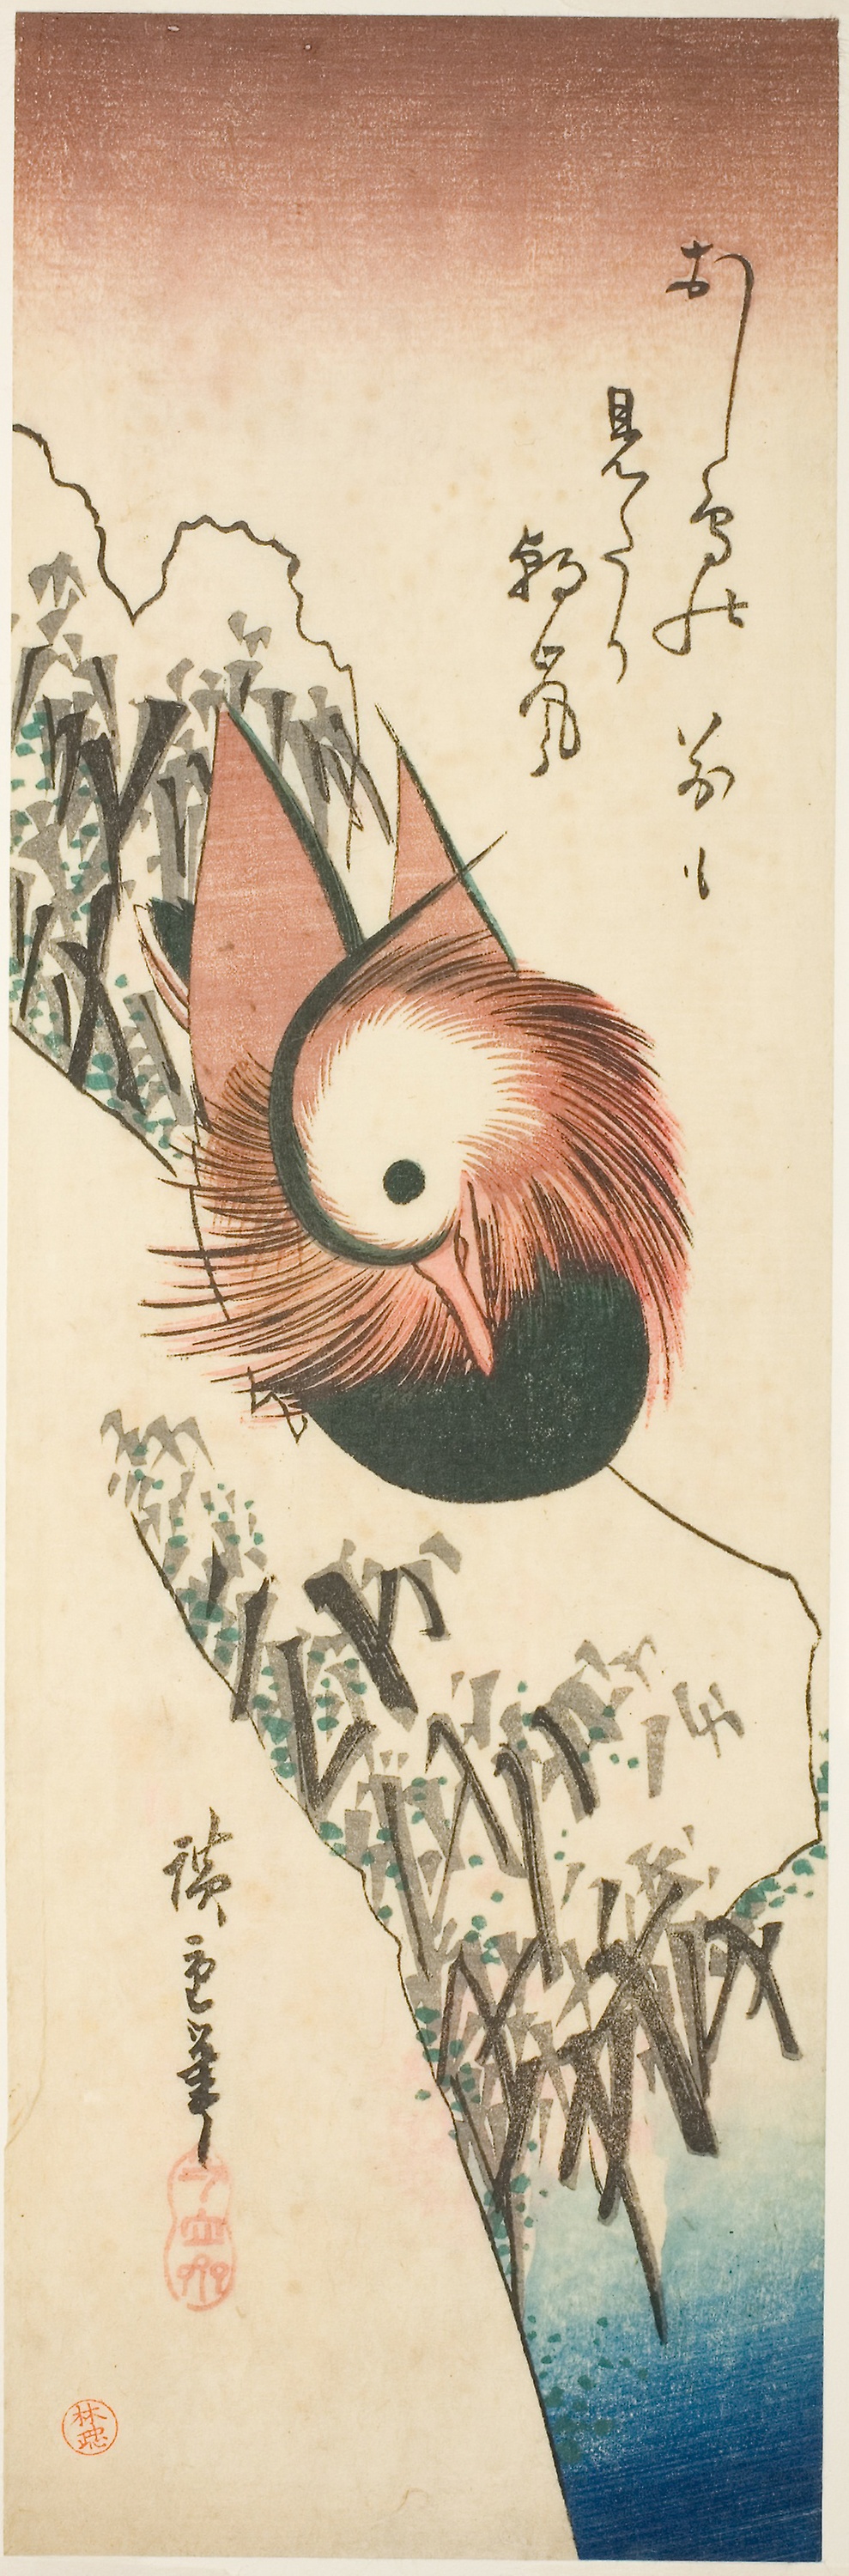
art, illustration, poster, design, visual arts, graphic design, font, artwork, drawing, printmaking, graphics